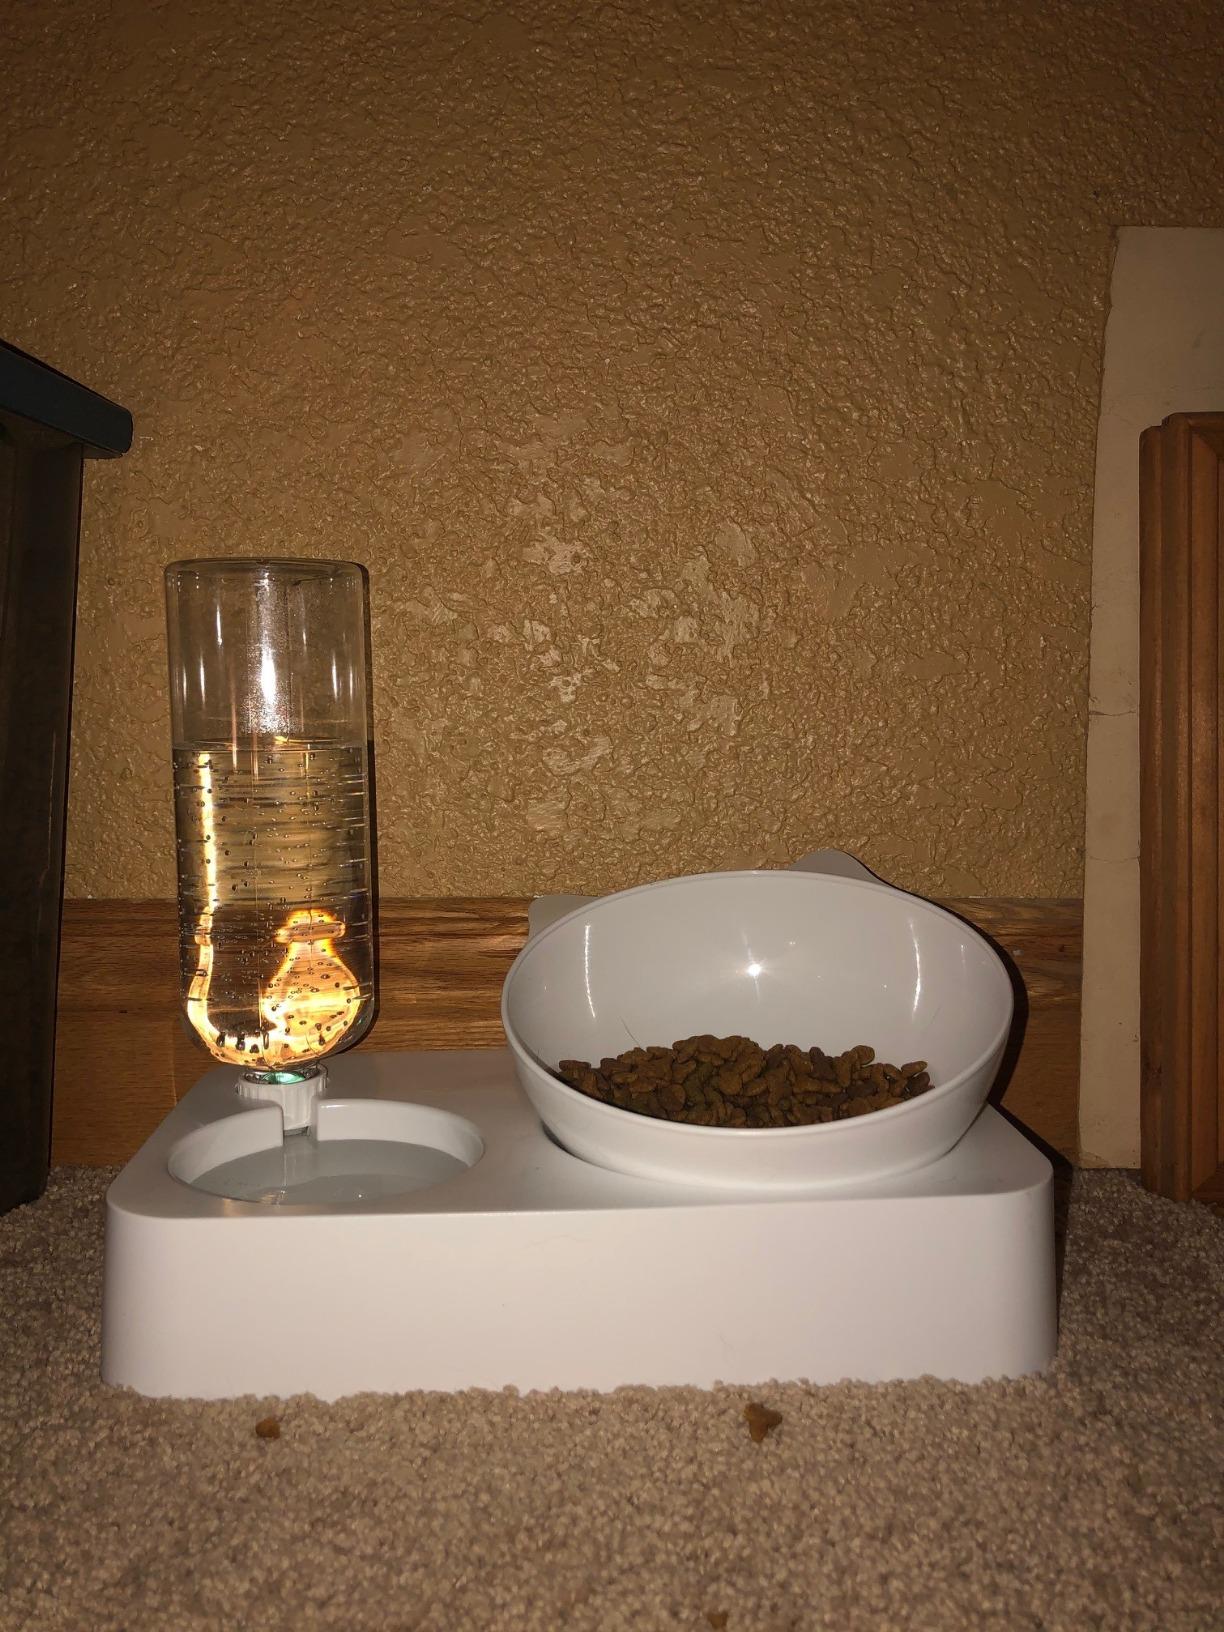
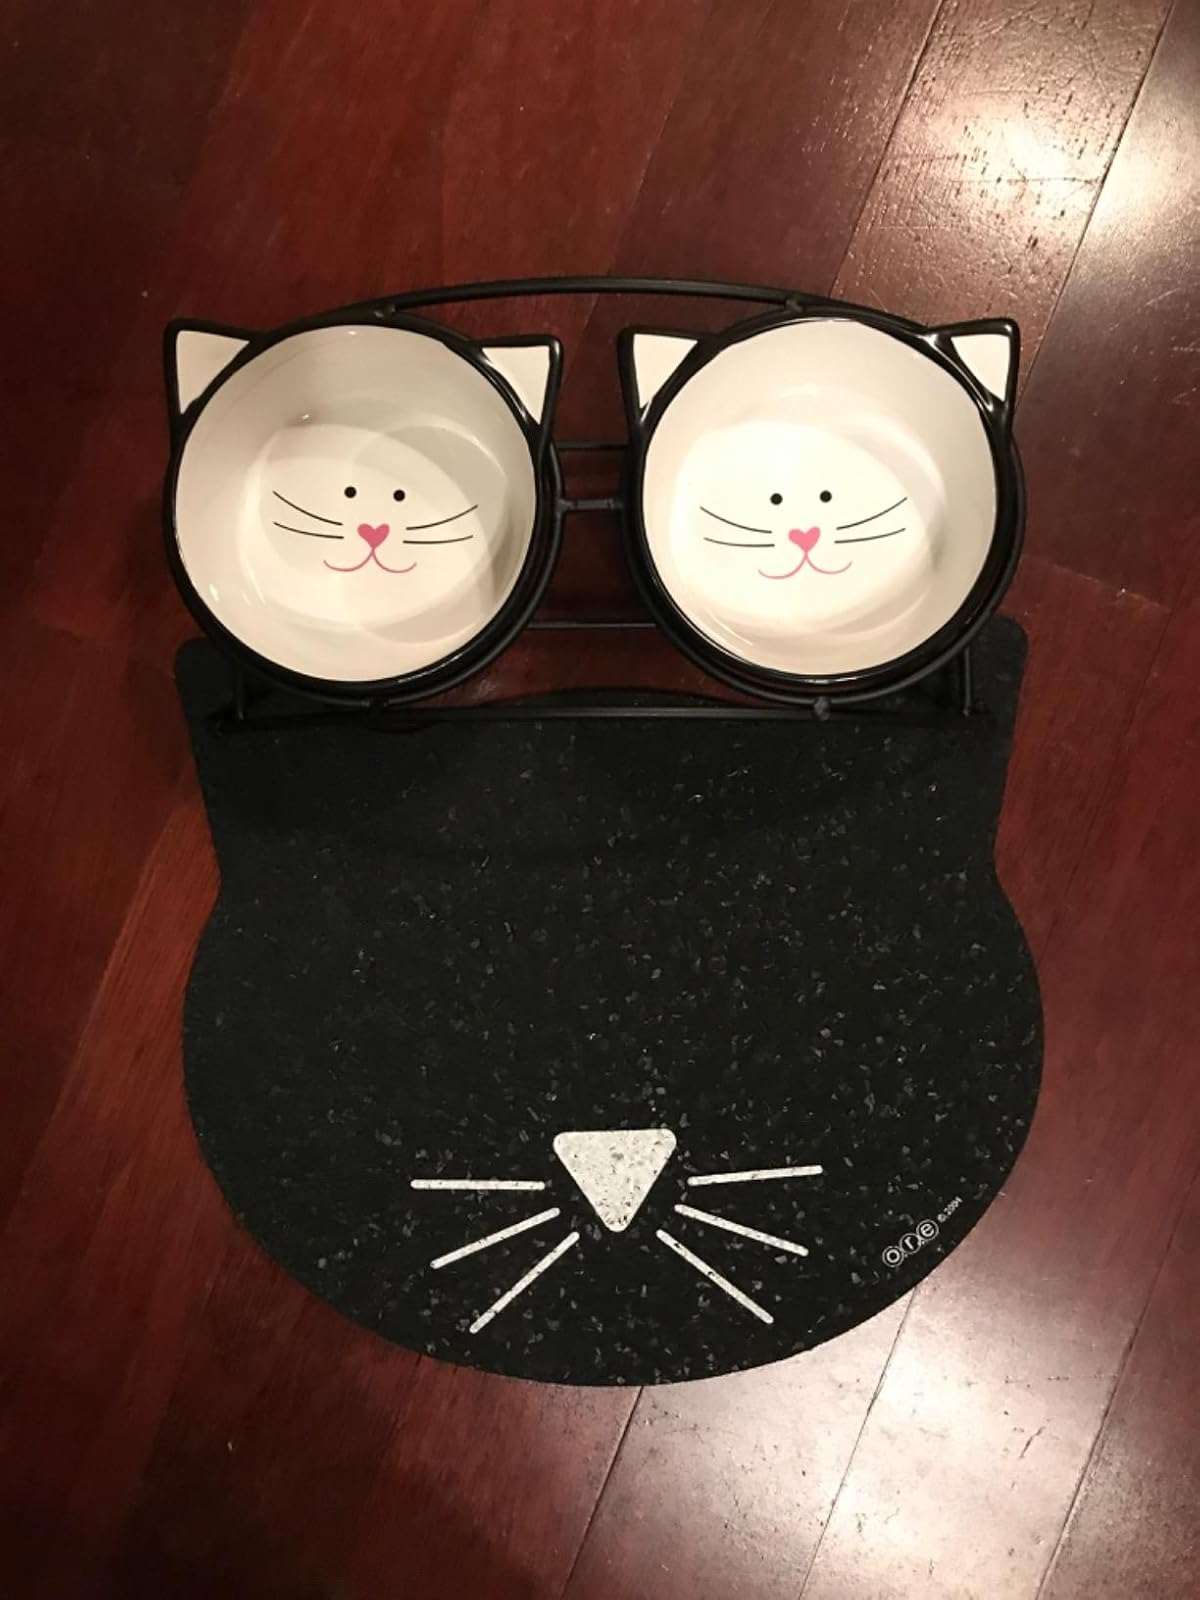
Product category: items_bowl
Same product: no